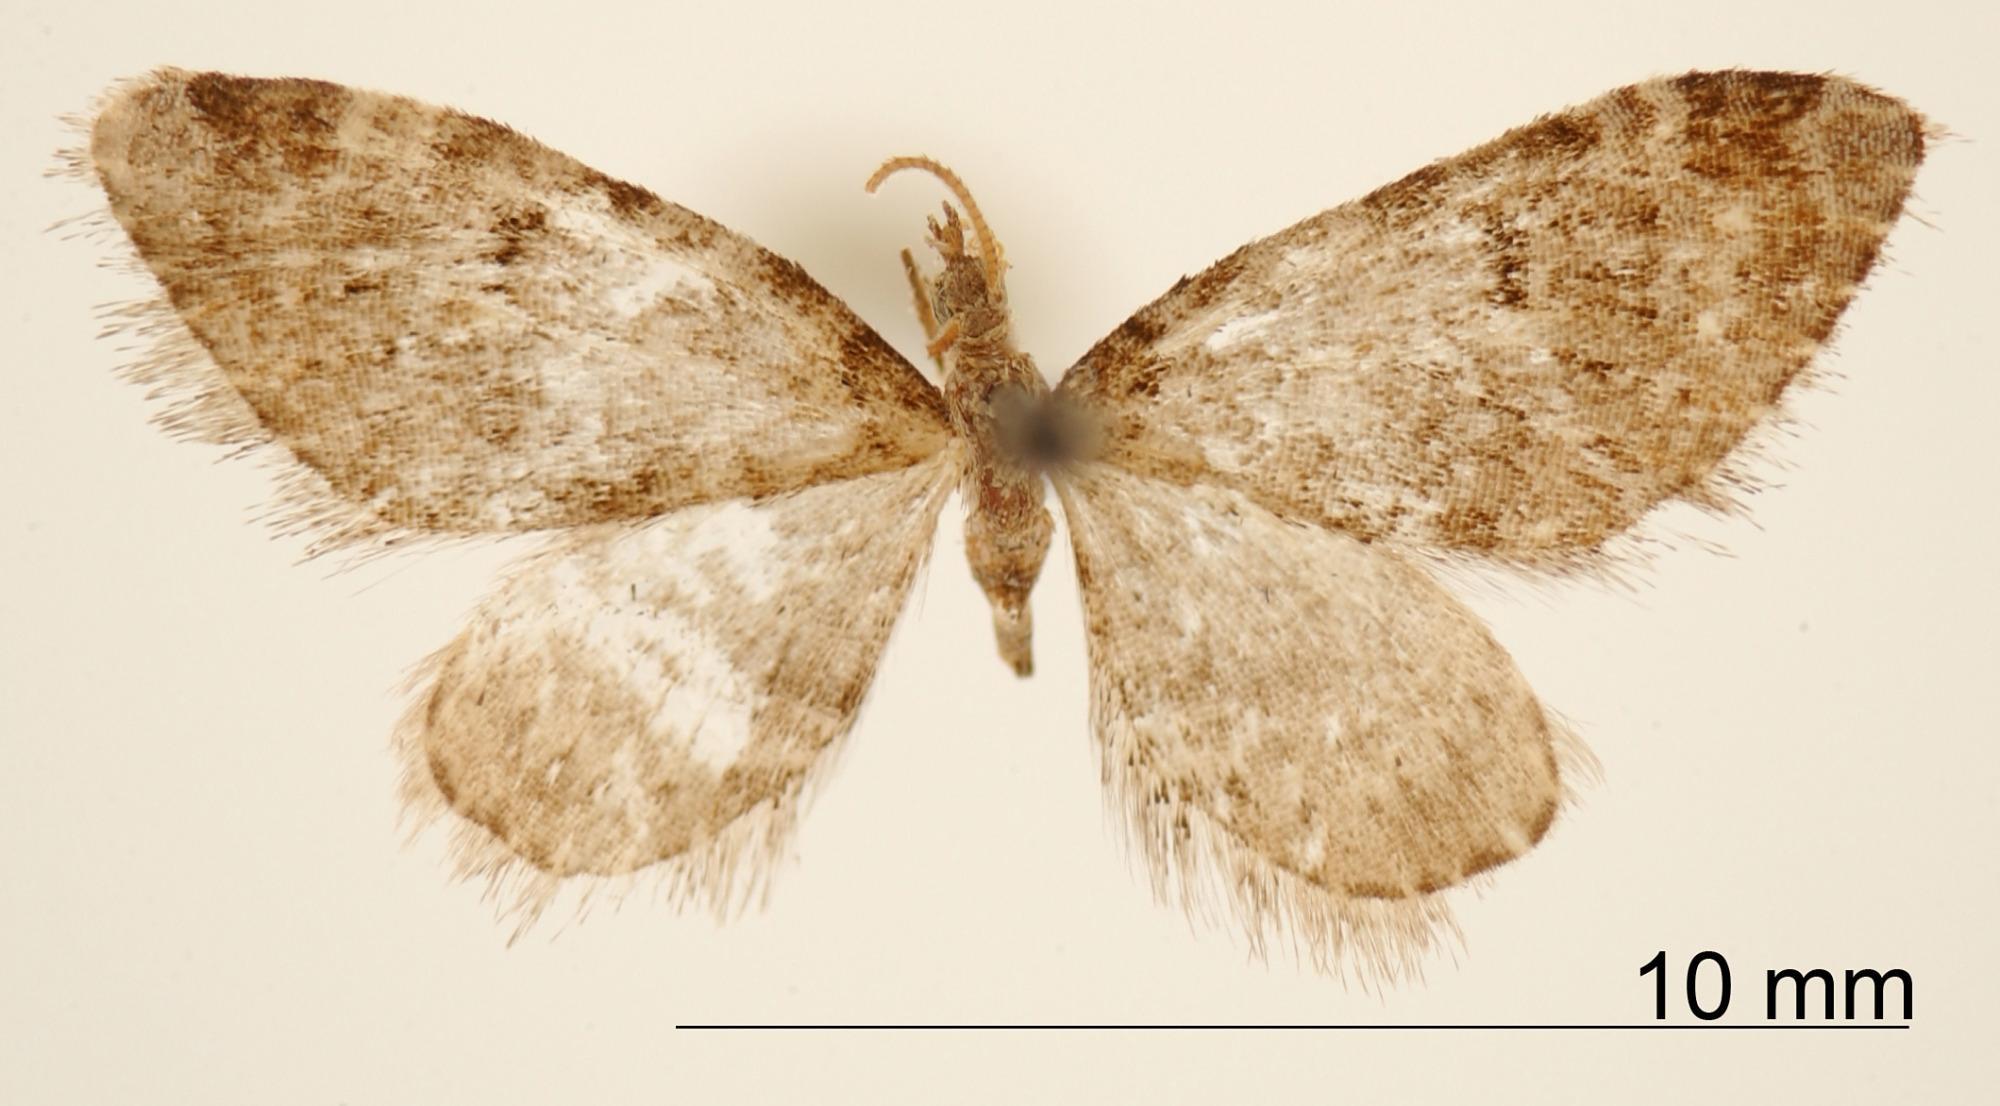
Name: Tephroclystia sellimima
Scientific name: Tephroclystia sellimima Dyar, 1927
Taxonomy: Animalia, Arthropoda, Insecta, Lepidoptera, Geometridae, Larentiinae
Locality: Mexico City, Distrito Federal, Mexico